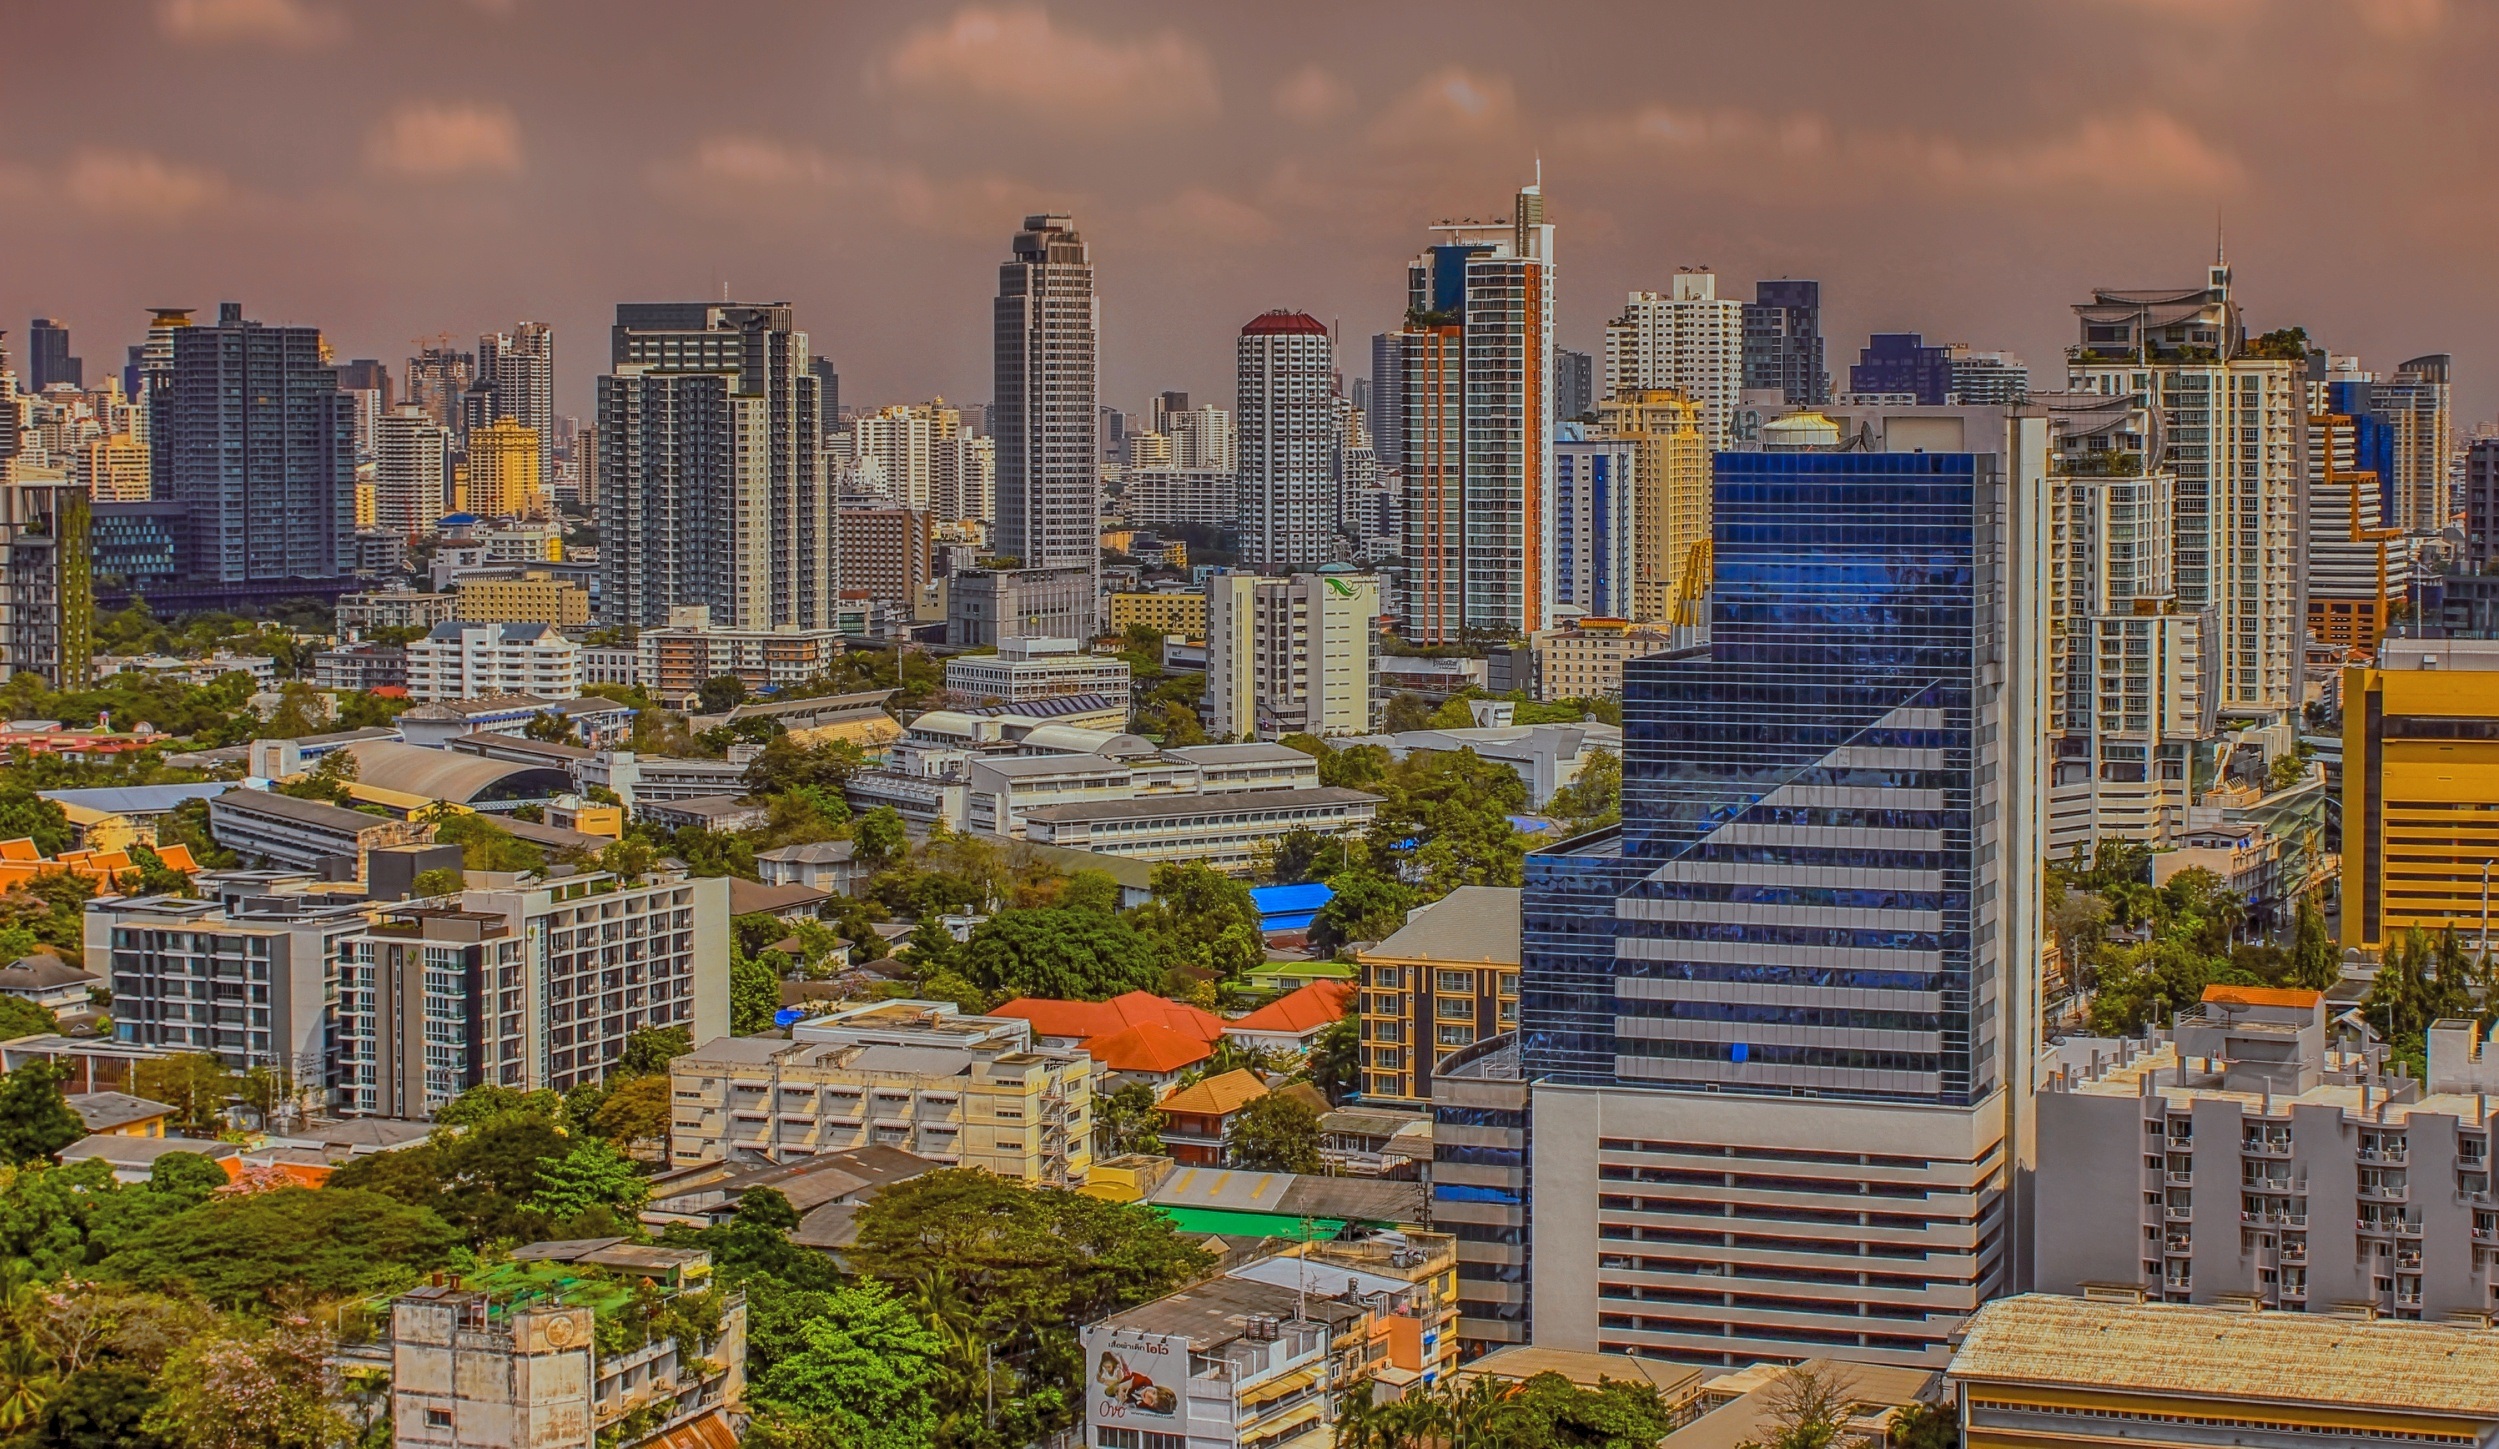
skyline, city, skyscraper, cityscape, downtown, suburb, tower, landmark, tower block, thailand, bangkok, metropolis, condominium, neighbourhood, bird's eye view, aerial photography, urban area, residential area, geographical feature, human settlement, metropolitan area, capital of thailand, bangkok thailand